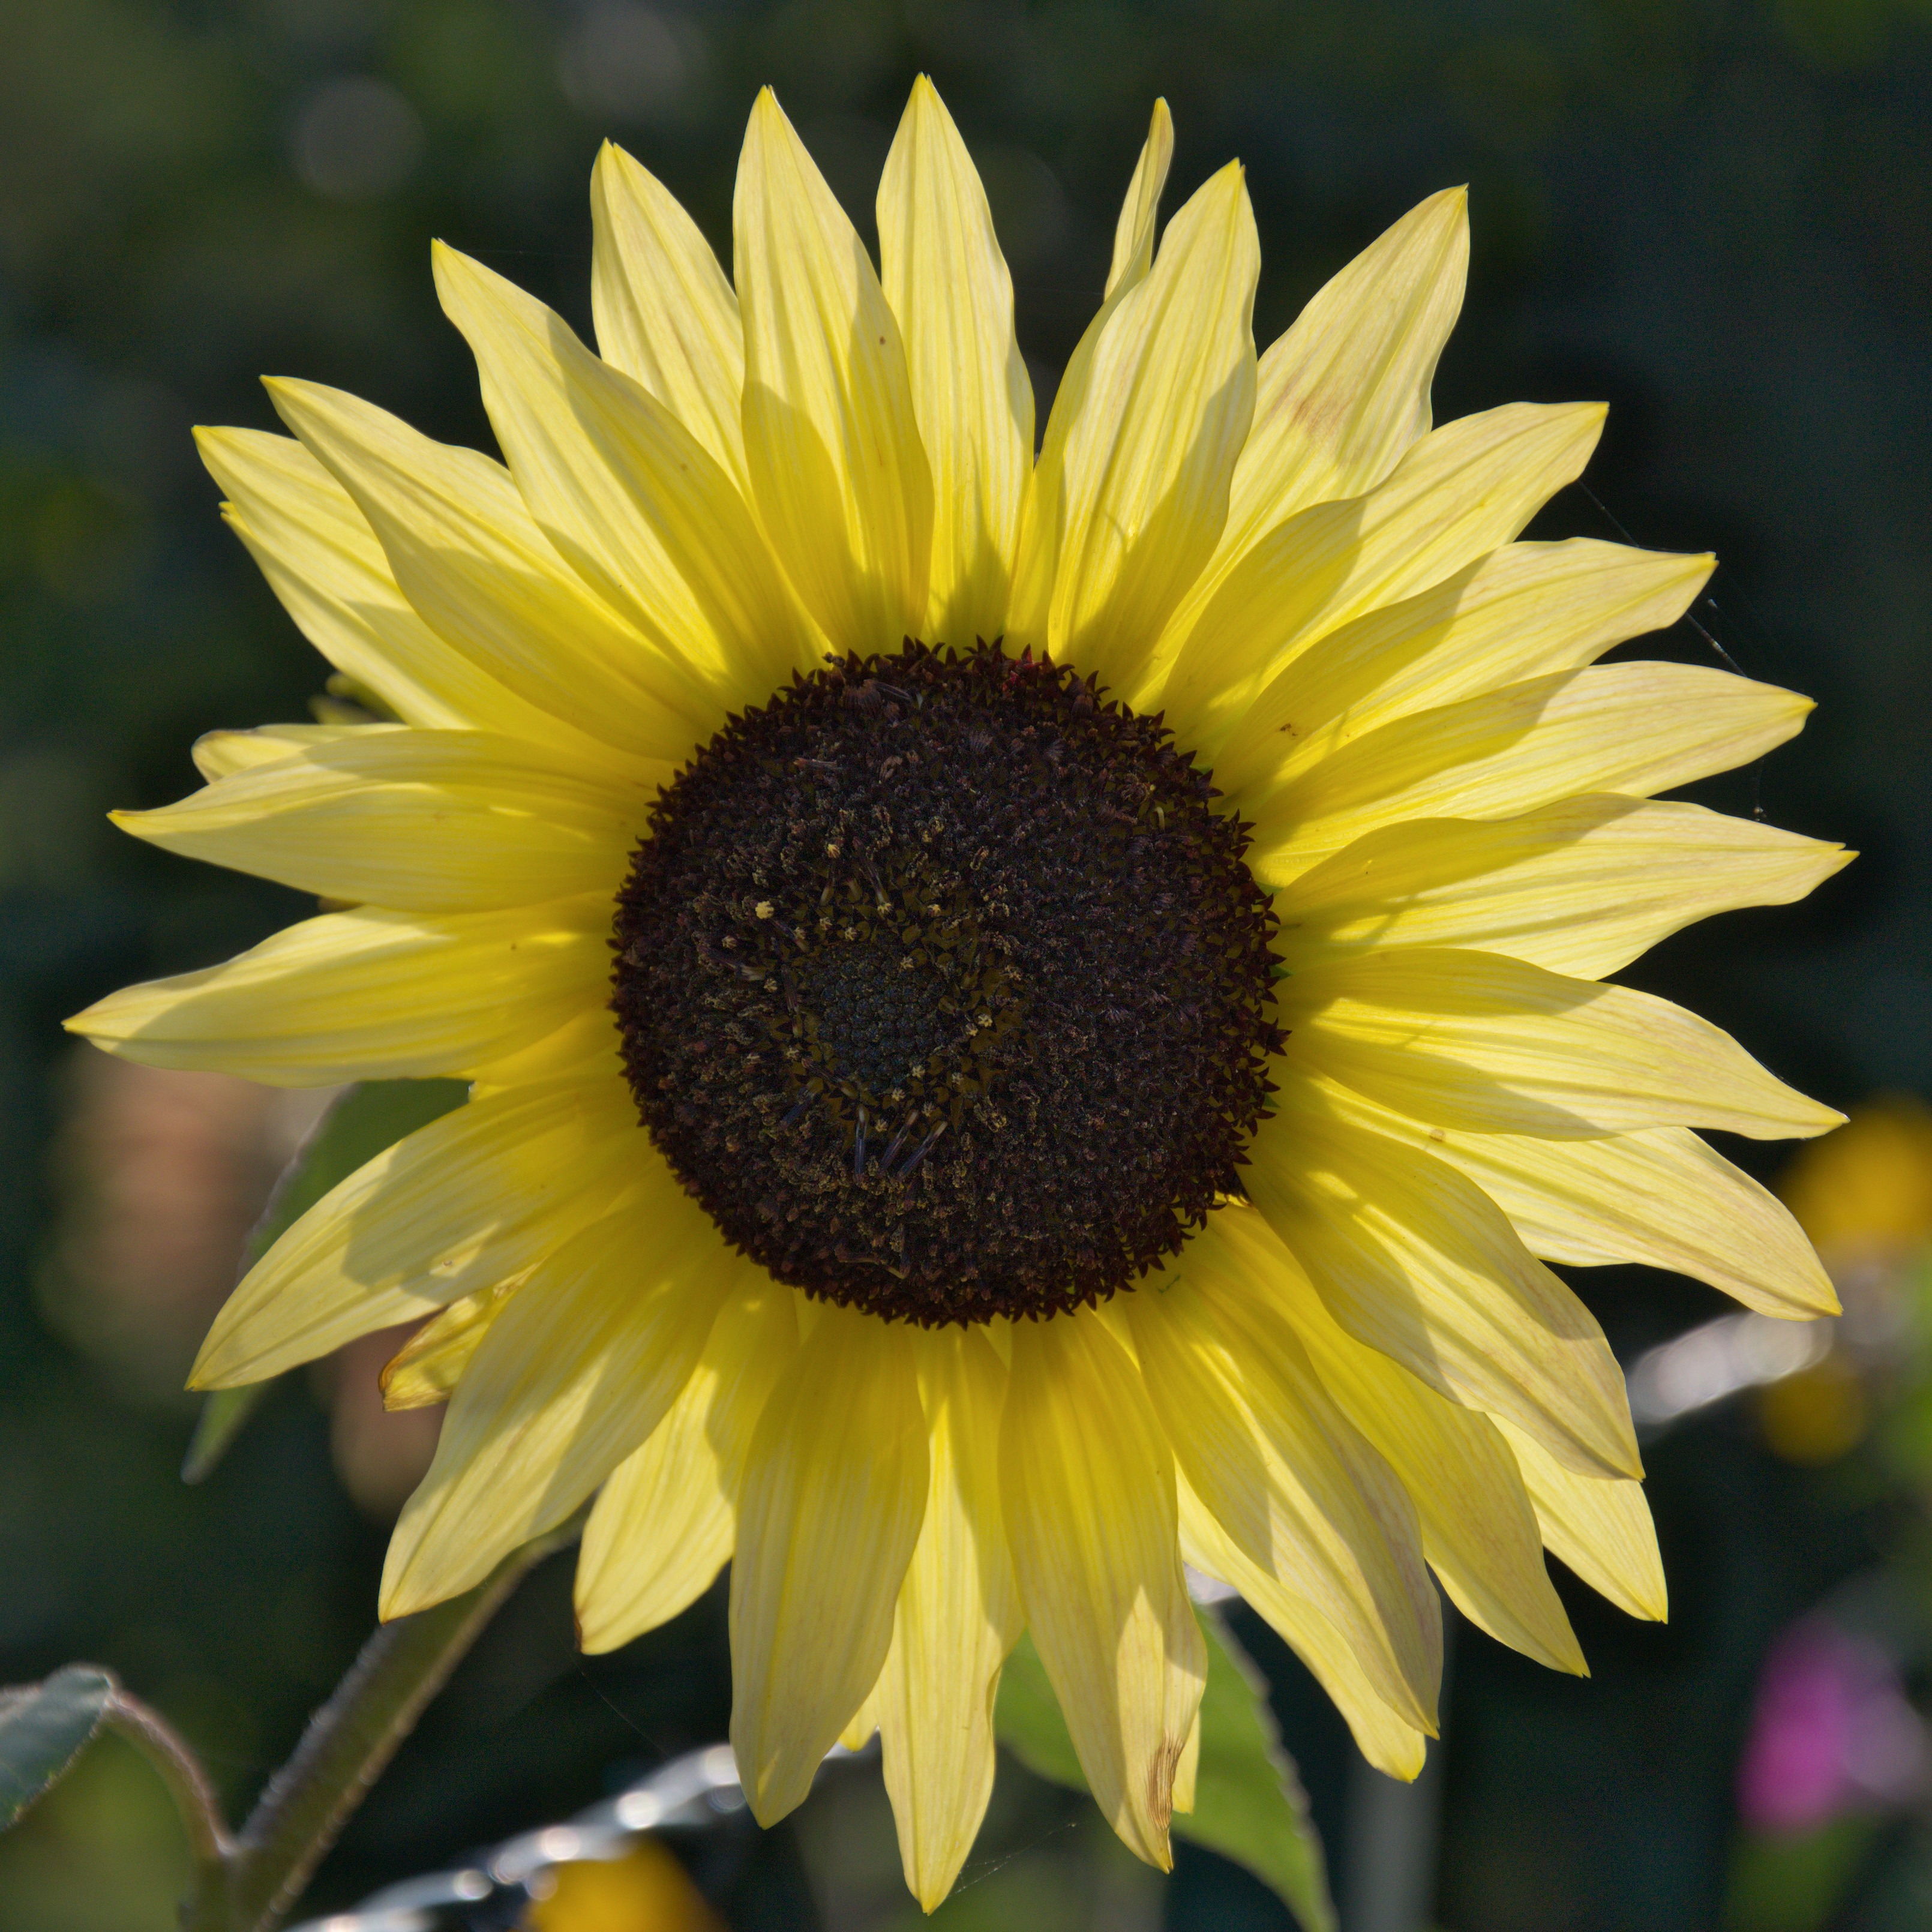
nature, blossom, plant, flower, petal, bloom, yellow, flora, sunflower, close up, sun flower, macro photography, flowering plant, daisy family, sunflower seed, plant stem, land plant